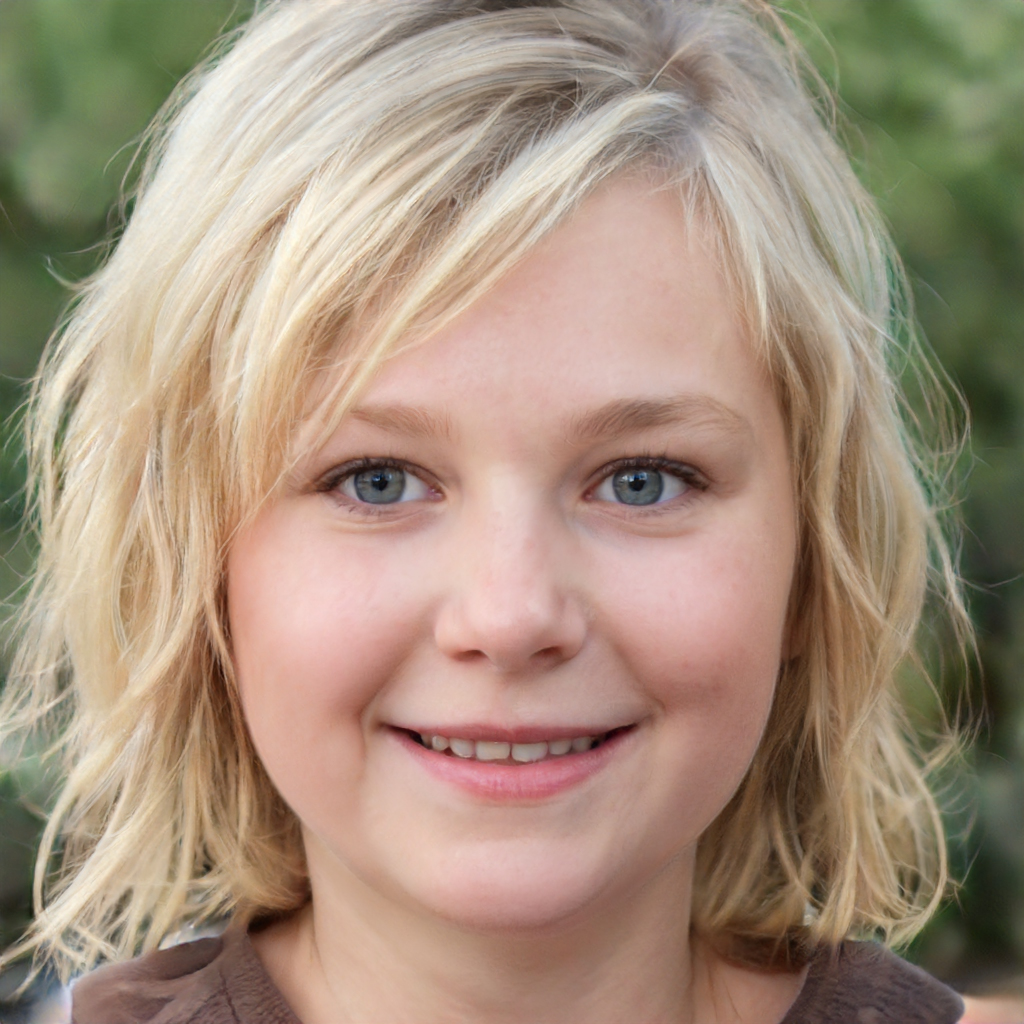
Portrait style: Real Portrait